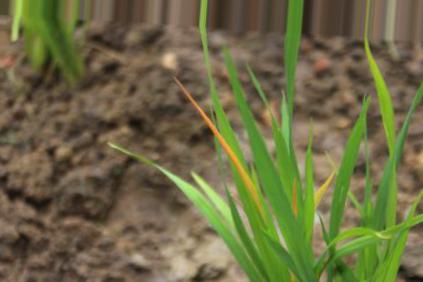
Nhãn: Tungro virus